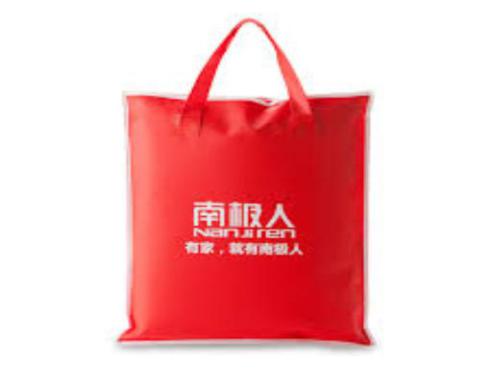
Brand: nanjiren
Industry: Clothes